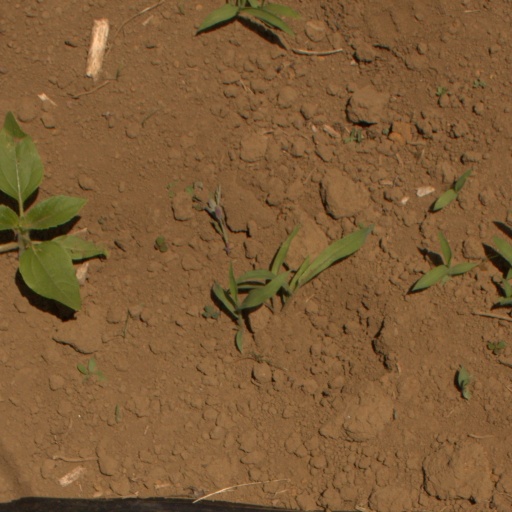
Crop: Jerusalem artichoke